Burnside Methodist Church

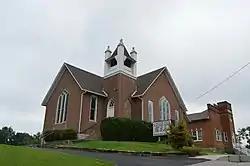
Front (right) and southern side, with the Masonic Lodge behind

The Burnside Methodist Church is a historic church off U.S. 27 in Burnside, Kentucky. It was built in 1907 and added to the National Register in 1985.